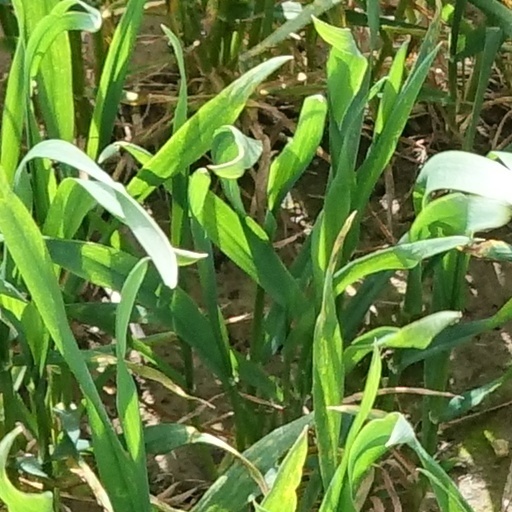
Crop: wheat